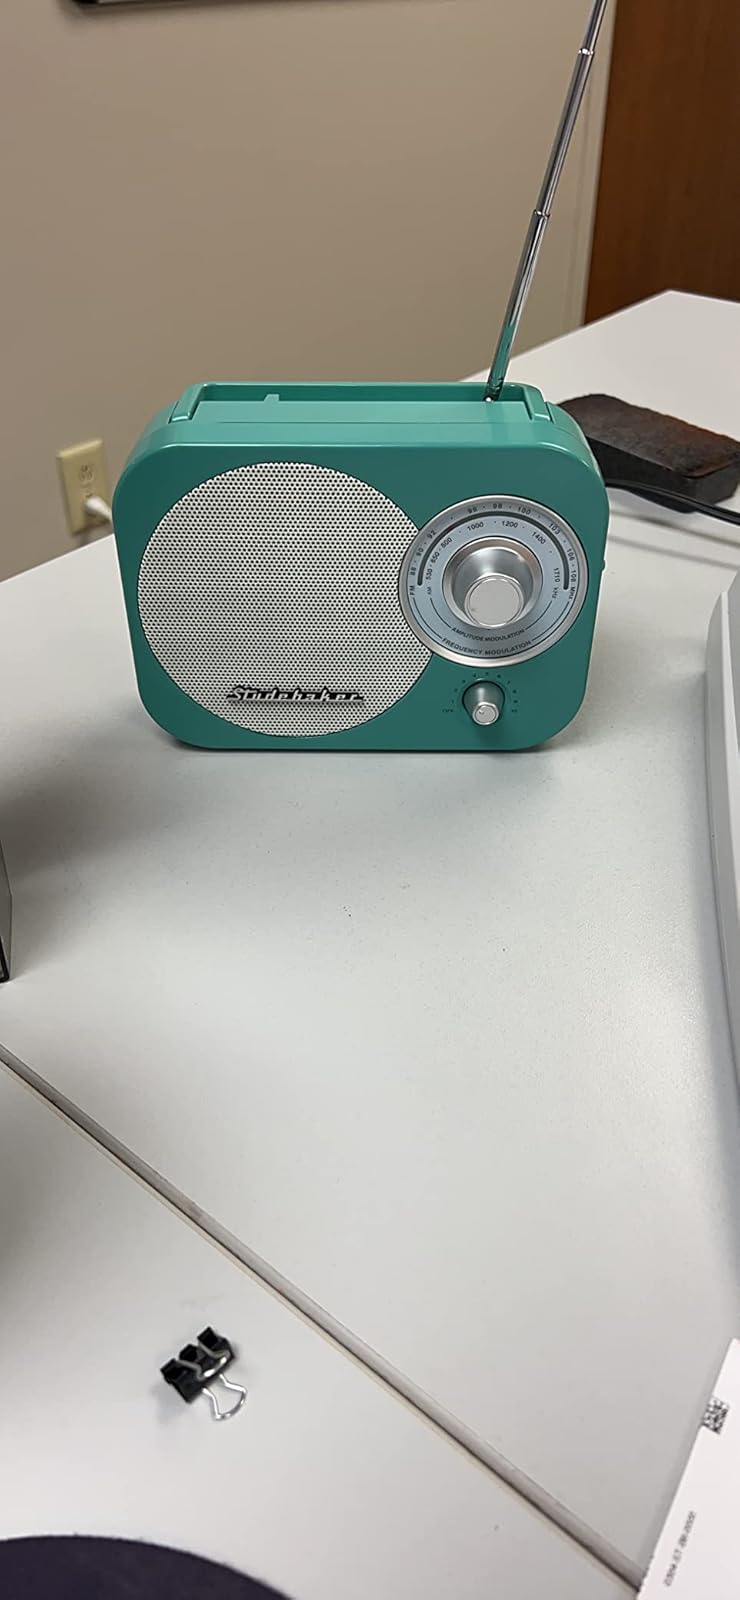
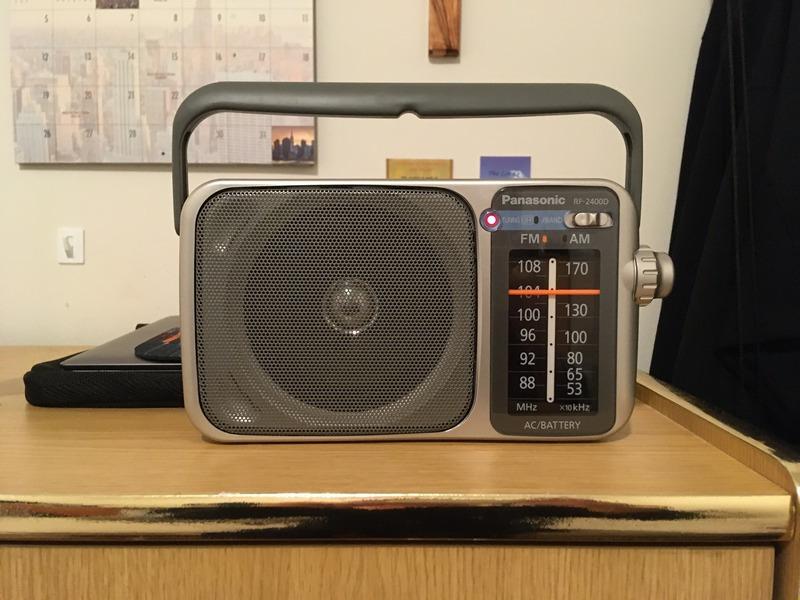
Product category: radio
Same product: no